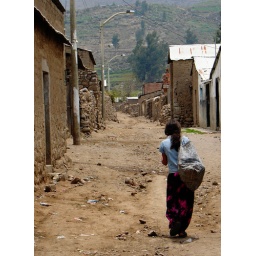
Back street with local girl in Cabanaconde